Al-Manār (magazine)

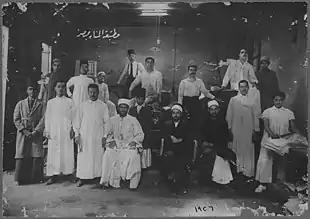
Employees of the "Al-Manar" Printing Press, Cairo

"Al-Manar" advocated for a fundamentalist revival of the methodology and doctrine of the "Salaf al-Salih" based on the writings of classical Hanbali theologian Ahmad ibn Taymiyyah (728 A.H/1263 C.E); communicating these ideas in such a way that mobilised the Muslim masses both culturally and politically. The intellectual heritage of "Al-Manār" has been adopted and championed by Islamic religious movements and organizations in Arab world, including the Muslim Brotherhood in Egypt and the Association of Algerian ‘Ulama’ in Algeria. Founder of the Muslim Brotherhood, Hasan Al Banna, praised "Al-Manar" as one of "the greatest influences in the service of Islam for this age in Egypt and in other areas."